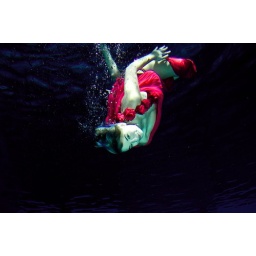
Swimming in a red dress